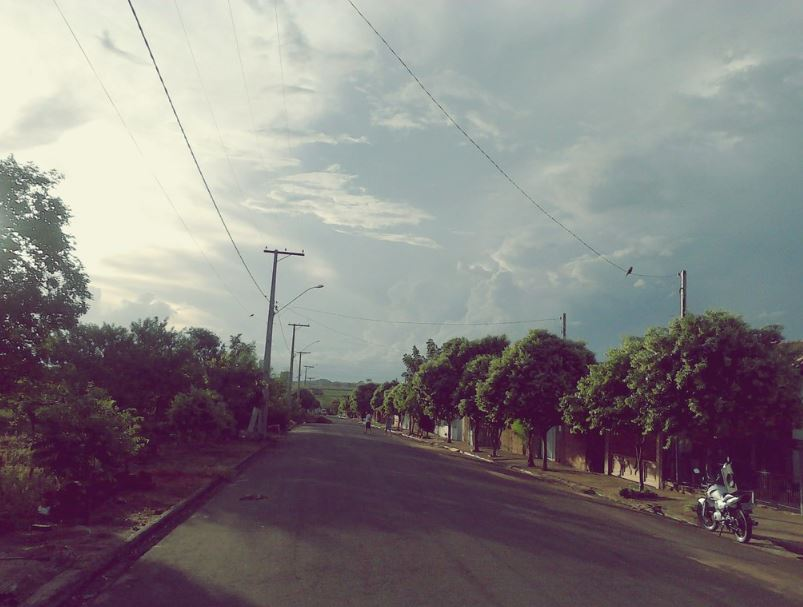
Fire: no
Smoke: no